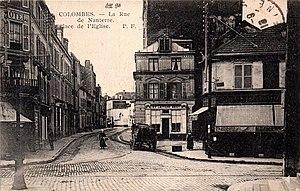
Colombes.Rue de Nanterre.Place de l'Église
La rue Gabriel-Péri est une voie de communication de Colombes.